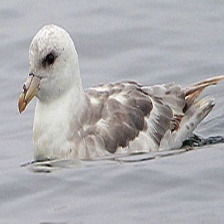
Species: NORTHERN FULMAR
Scientific name: FULMARUS GLACIALIS